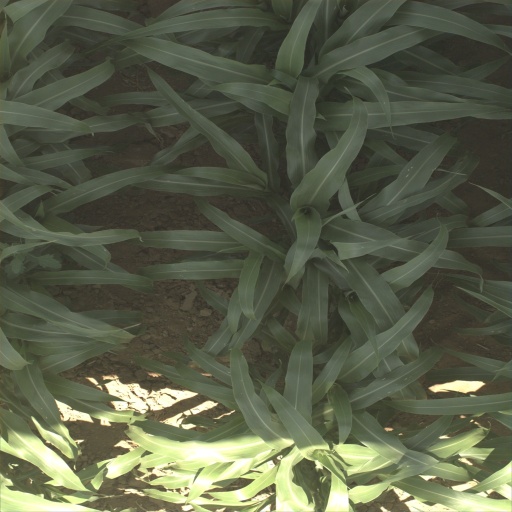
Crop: sorghum